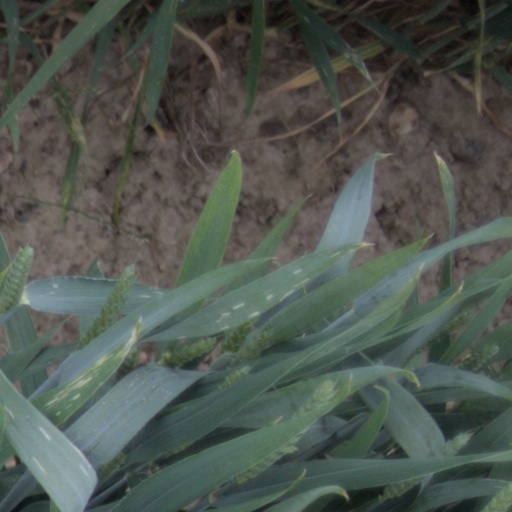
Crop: wheat